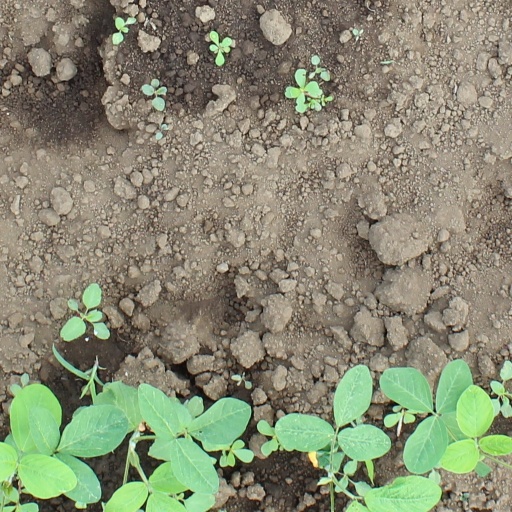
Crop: soybean